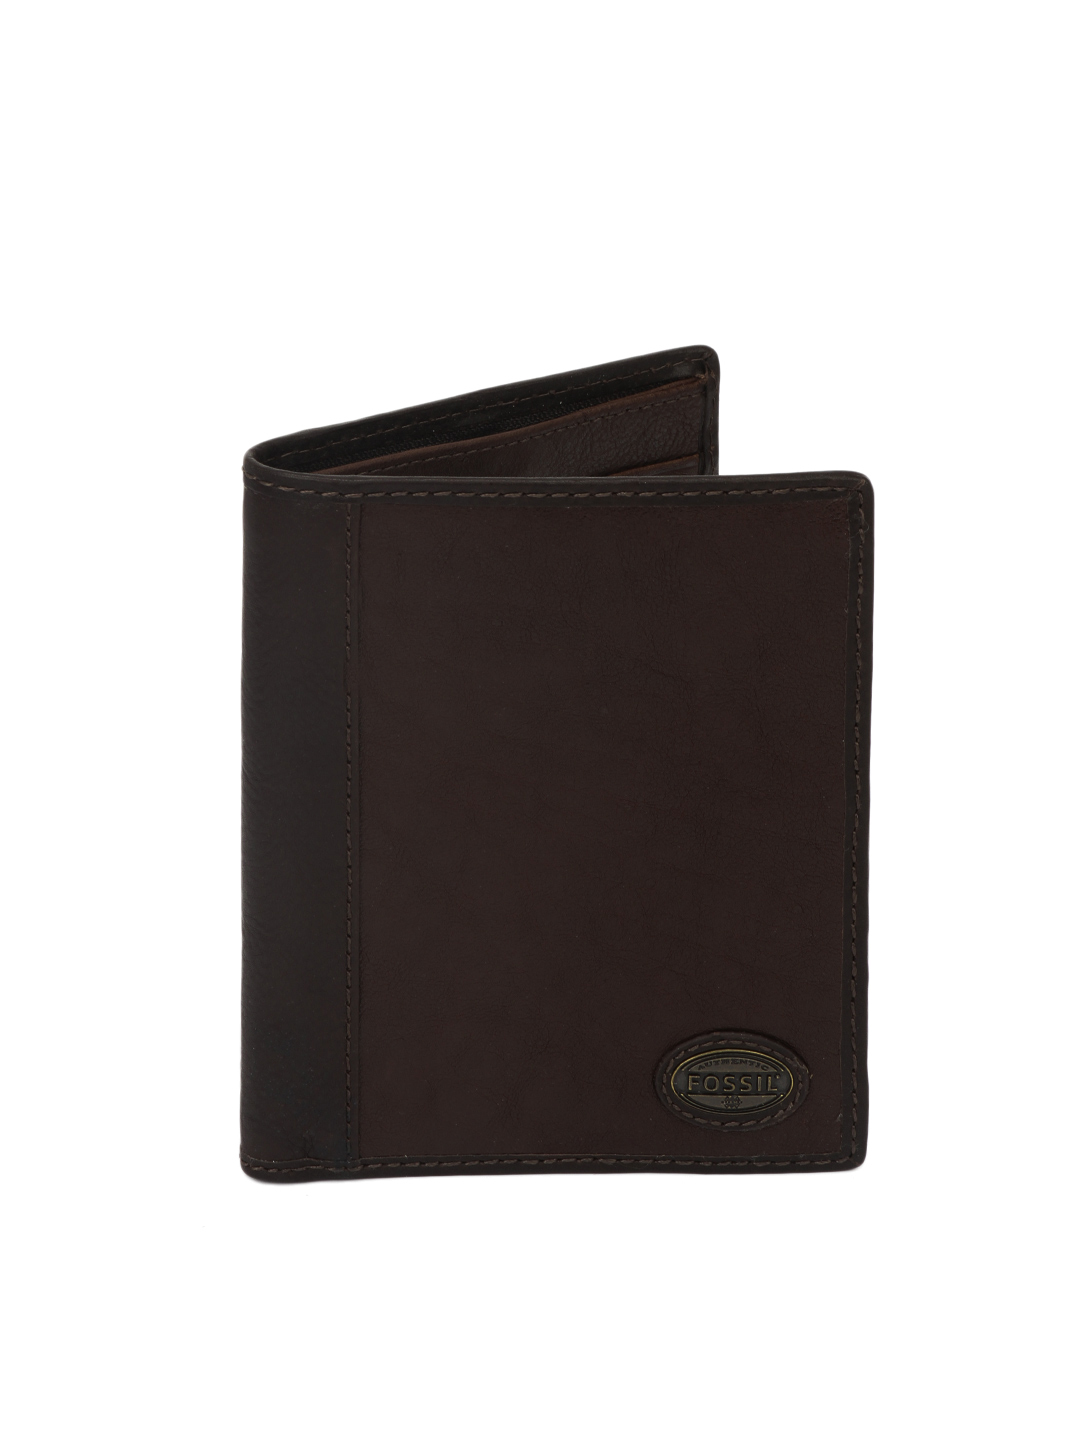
Fossil Unisex Brown Passport Holder With Wallet
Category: Accessories / Wallets / Wallets
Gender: Unisex
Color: Brown
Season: Winter 2016
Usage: Casual